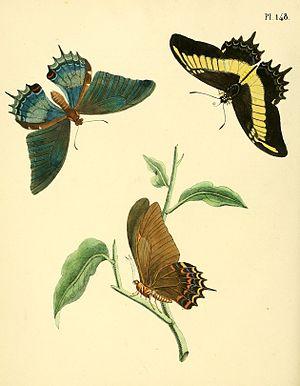
Papilio androgeus est une espèce d'insectes lépidoptères qui appartient à la famille des Papilionidae, à la sous-famille des Papilioninae et au genre Papilio.